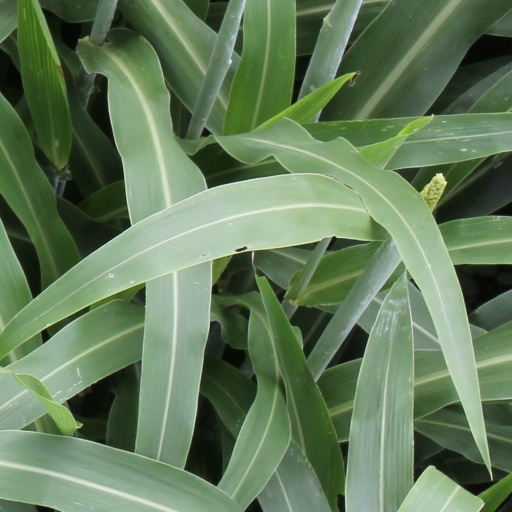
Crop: sorghum